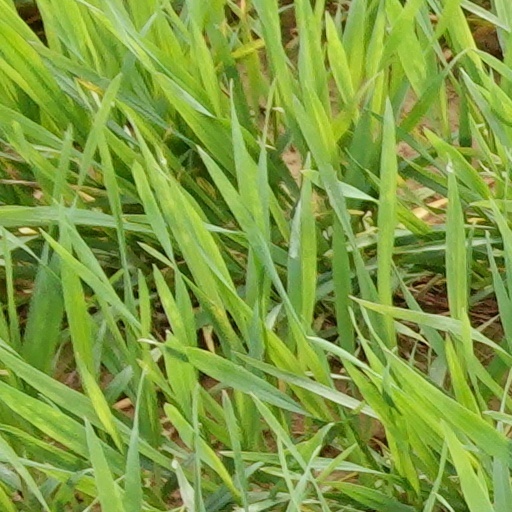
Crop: wheat